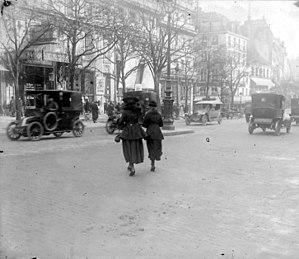
Photo prise par mon grand-père Maurice Terrien pendant la guerre de 14-18. - Deux dames élégantes en costume de ville traversant le boulevard en direction de l'immeuble du journal quotidien Le Matin, Boulevard Poissonnière, IIe arrondissement, Paris, France.